Grand Temple of Mount Heng

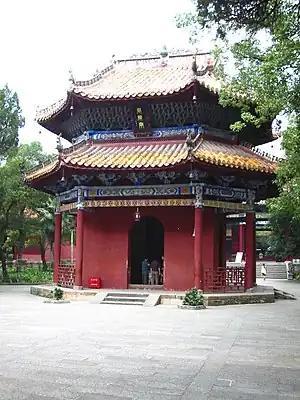

The temple covers a land area of over 98,500 m. Along its axis there are nine major buildings. From south to north, they are Lingxing Gate, Kuixing Pavilion, Zhengchuan Gate, Imperial Tablet Pavilion, Jiaying Gate, Imperial Library Tower, Grand Hall, Refreshing Palace and North Hind Gate. Its eastern and western sides accommodate Eight Temples of Taoism and Eight Temples of Buddhism.